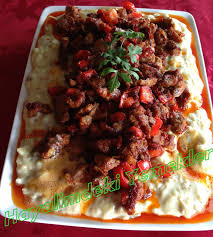
Yemek: hunkar_begendi